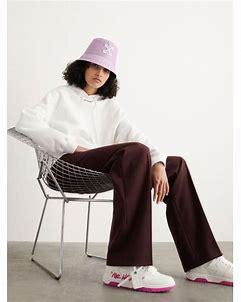
Brand: Off-White
Model: Off Out Of Office For Walking